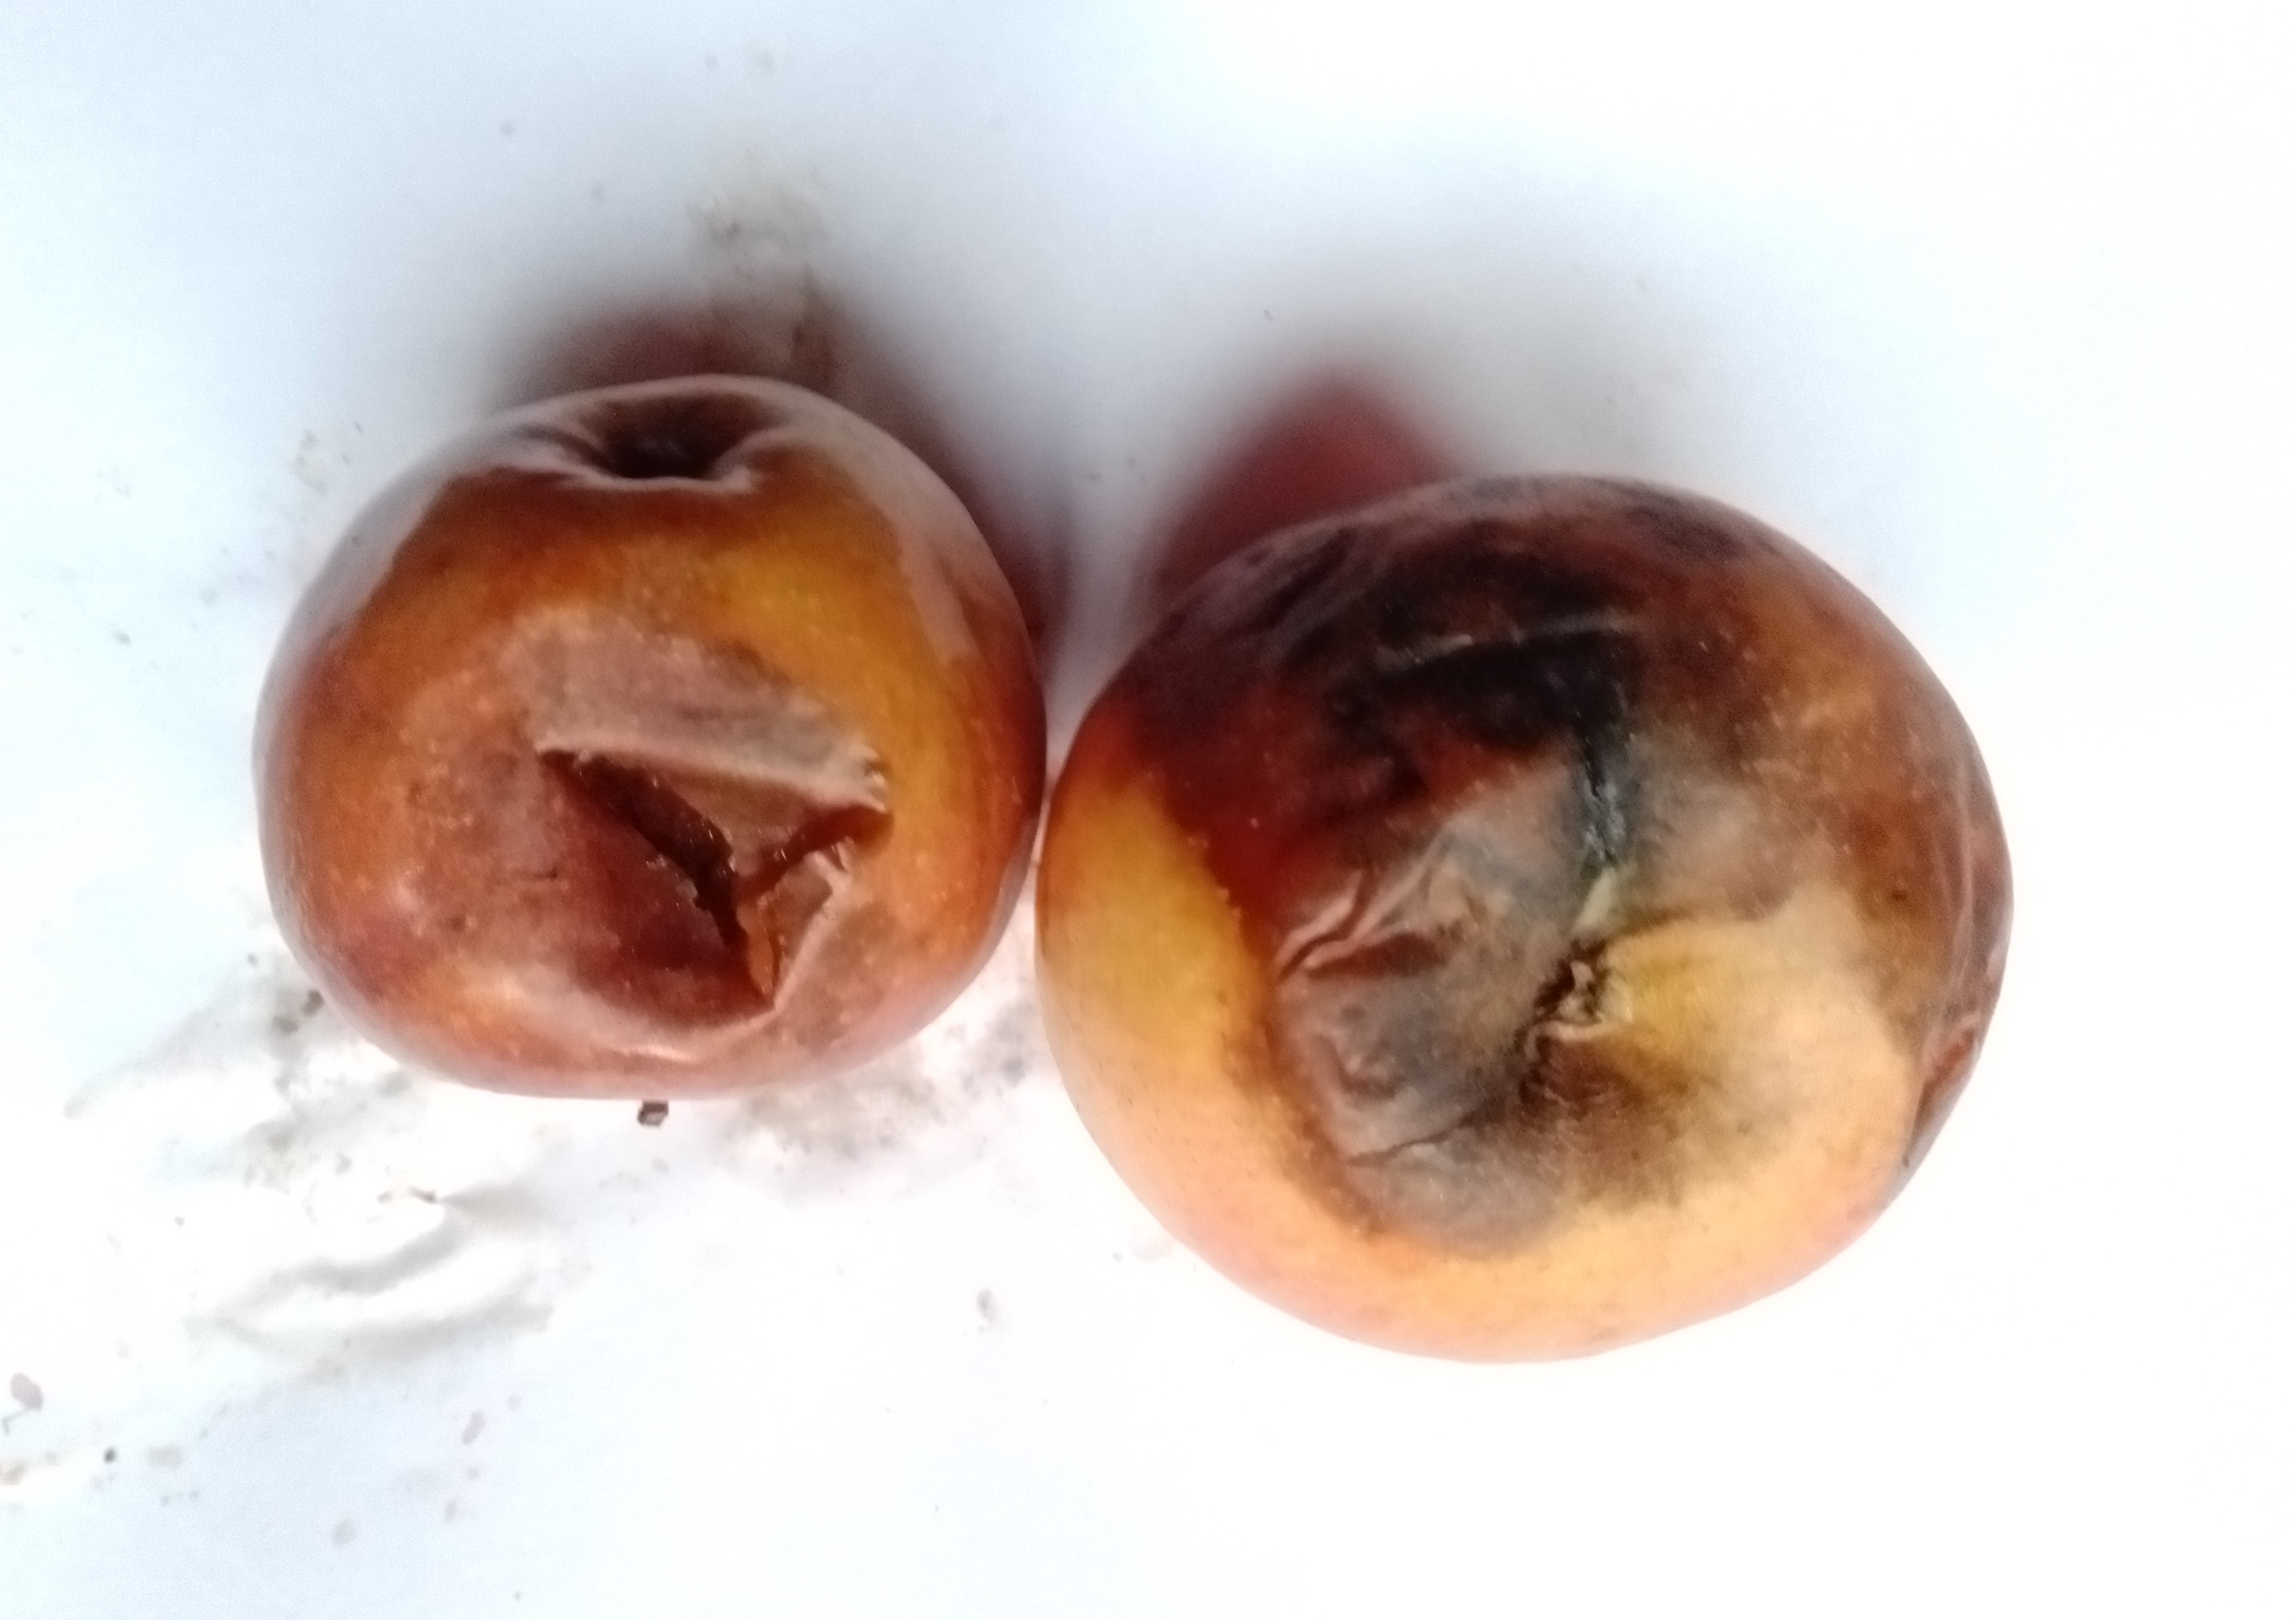
Fruit: apple
Condition: rotten